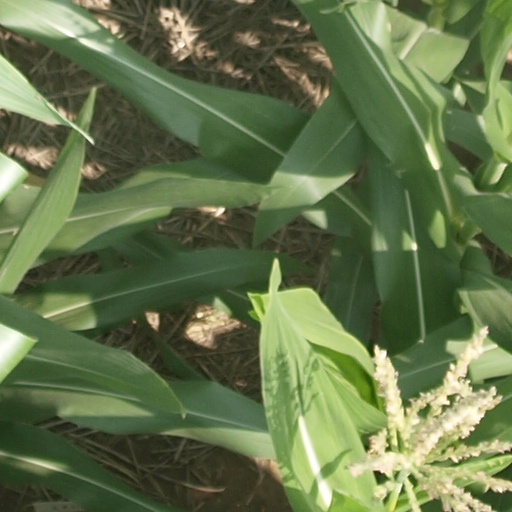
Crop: maize; corn